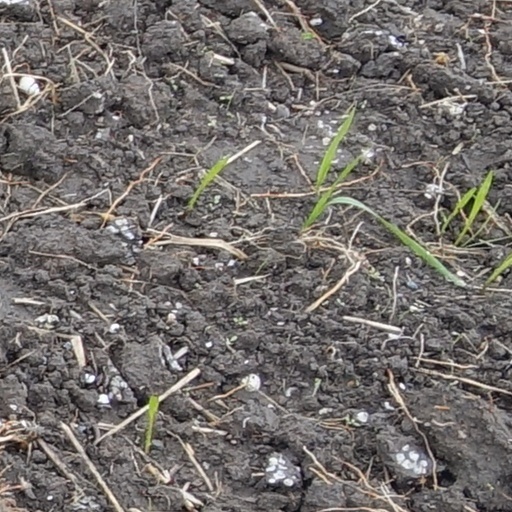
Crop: wheat